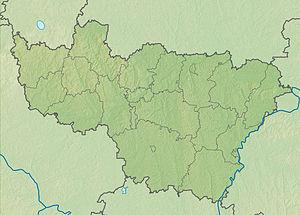
Bogolioubovo est un village de l'oblast de Vladimir, en Russie. Il est situé dans le raion de Souzdal, à 10 km au nord-est de Vladimir. Le château de Bogolioubovo forme un ensemble architectural avec l'église de la Nativité et le monastère dans l'Anneau d'or de Russie parmi les Monuments de Vladimir et de Souzdal. Il comptait 4 039 habitants en 2006.
Kidekcha est un village du raïon de Souzdal, dans l'oblast de Vladimir, situé à l'embouchure de la rivière Kamenka dans la Nerl à 4 km à l'est de Souzdal. Kidekcha, Souzdal et Vladimir sont trois localités classées ainsi que leurs nombreux édifices dans la liste du patrimoine de l'humanité par l'UNESCO.